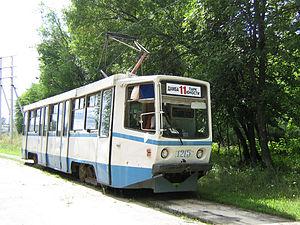
Le tramway d'Oulianovsk est le réseau de tramways de la ville d'Oulianovsk, capitale administrative de l'oblast d'Oulianovsk, en Russie. Le réseau est composé de dix-sept lignes. La première ligne du réseau a été officiellement mise en service le 5 janvier 1954.